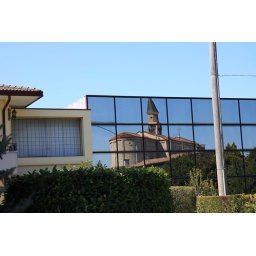
CWB day 11 - church in glass front